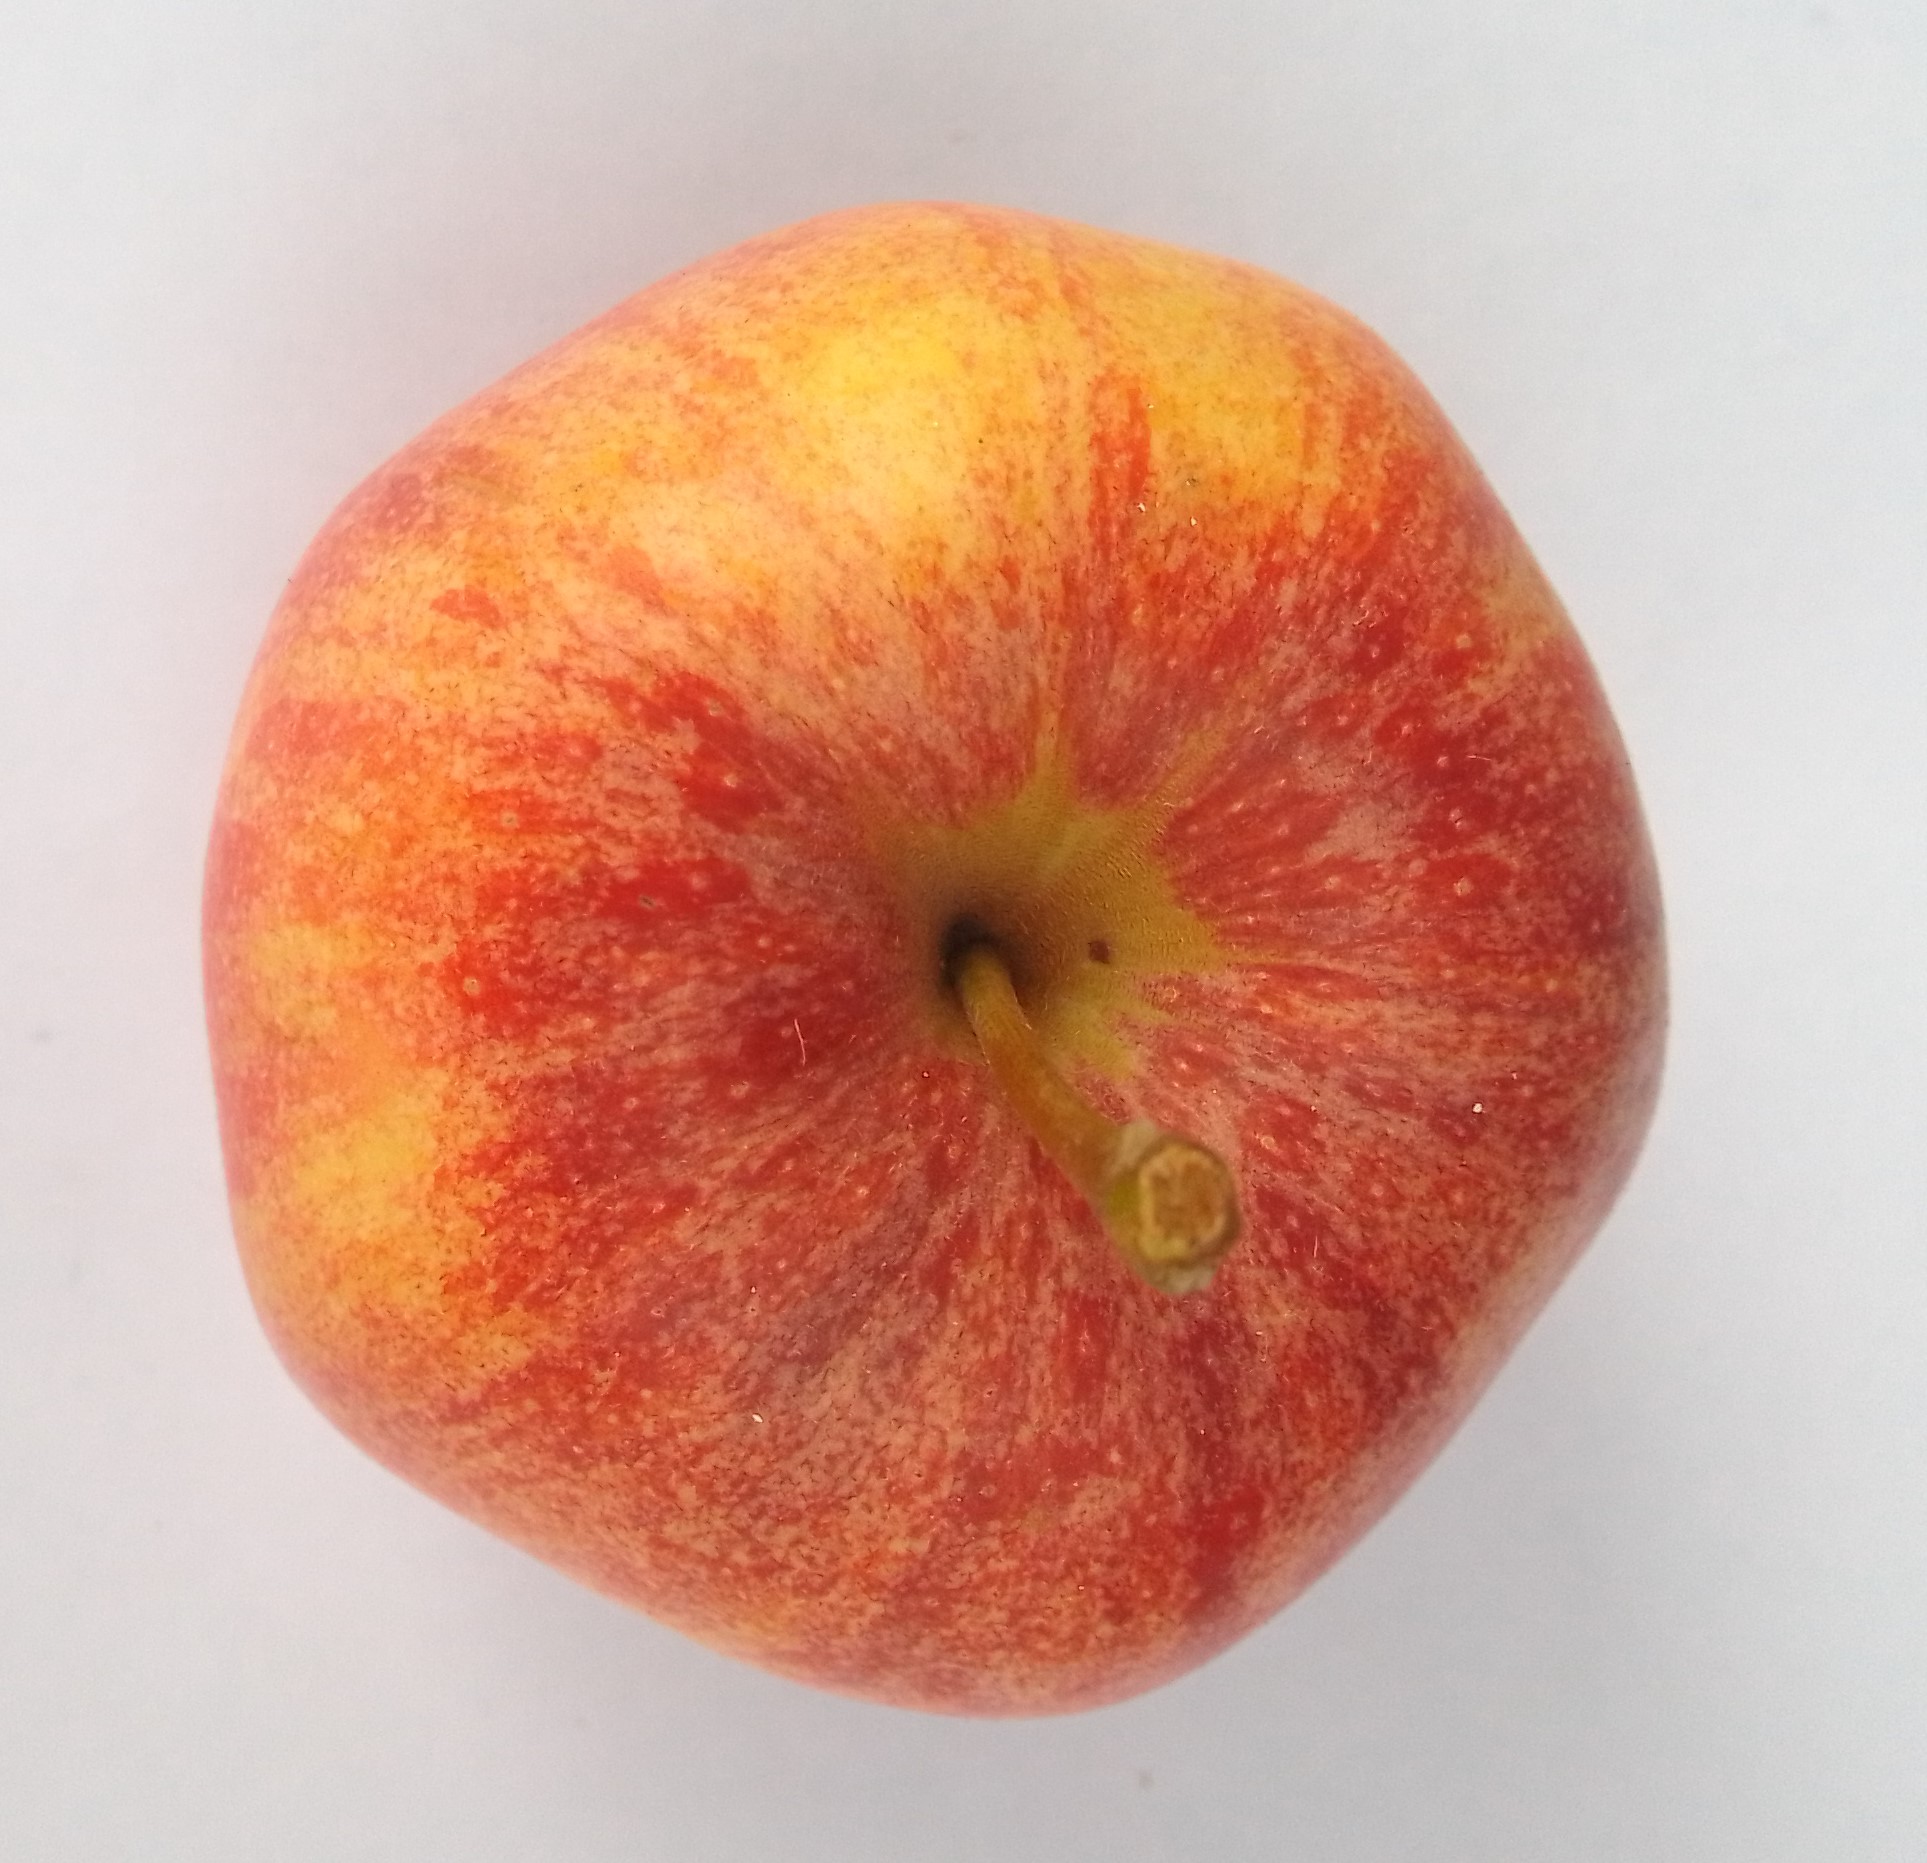
Fruit: apple
Condition: fresh